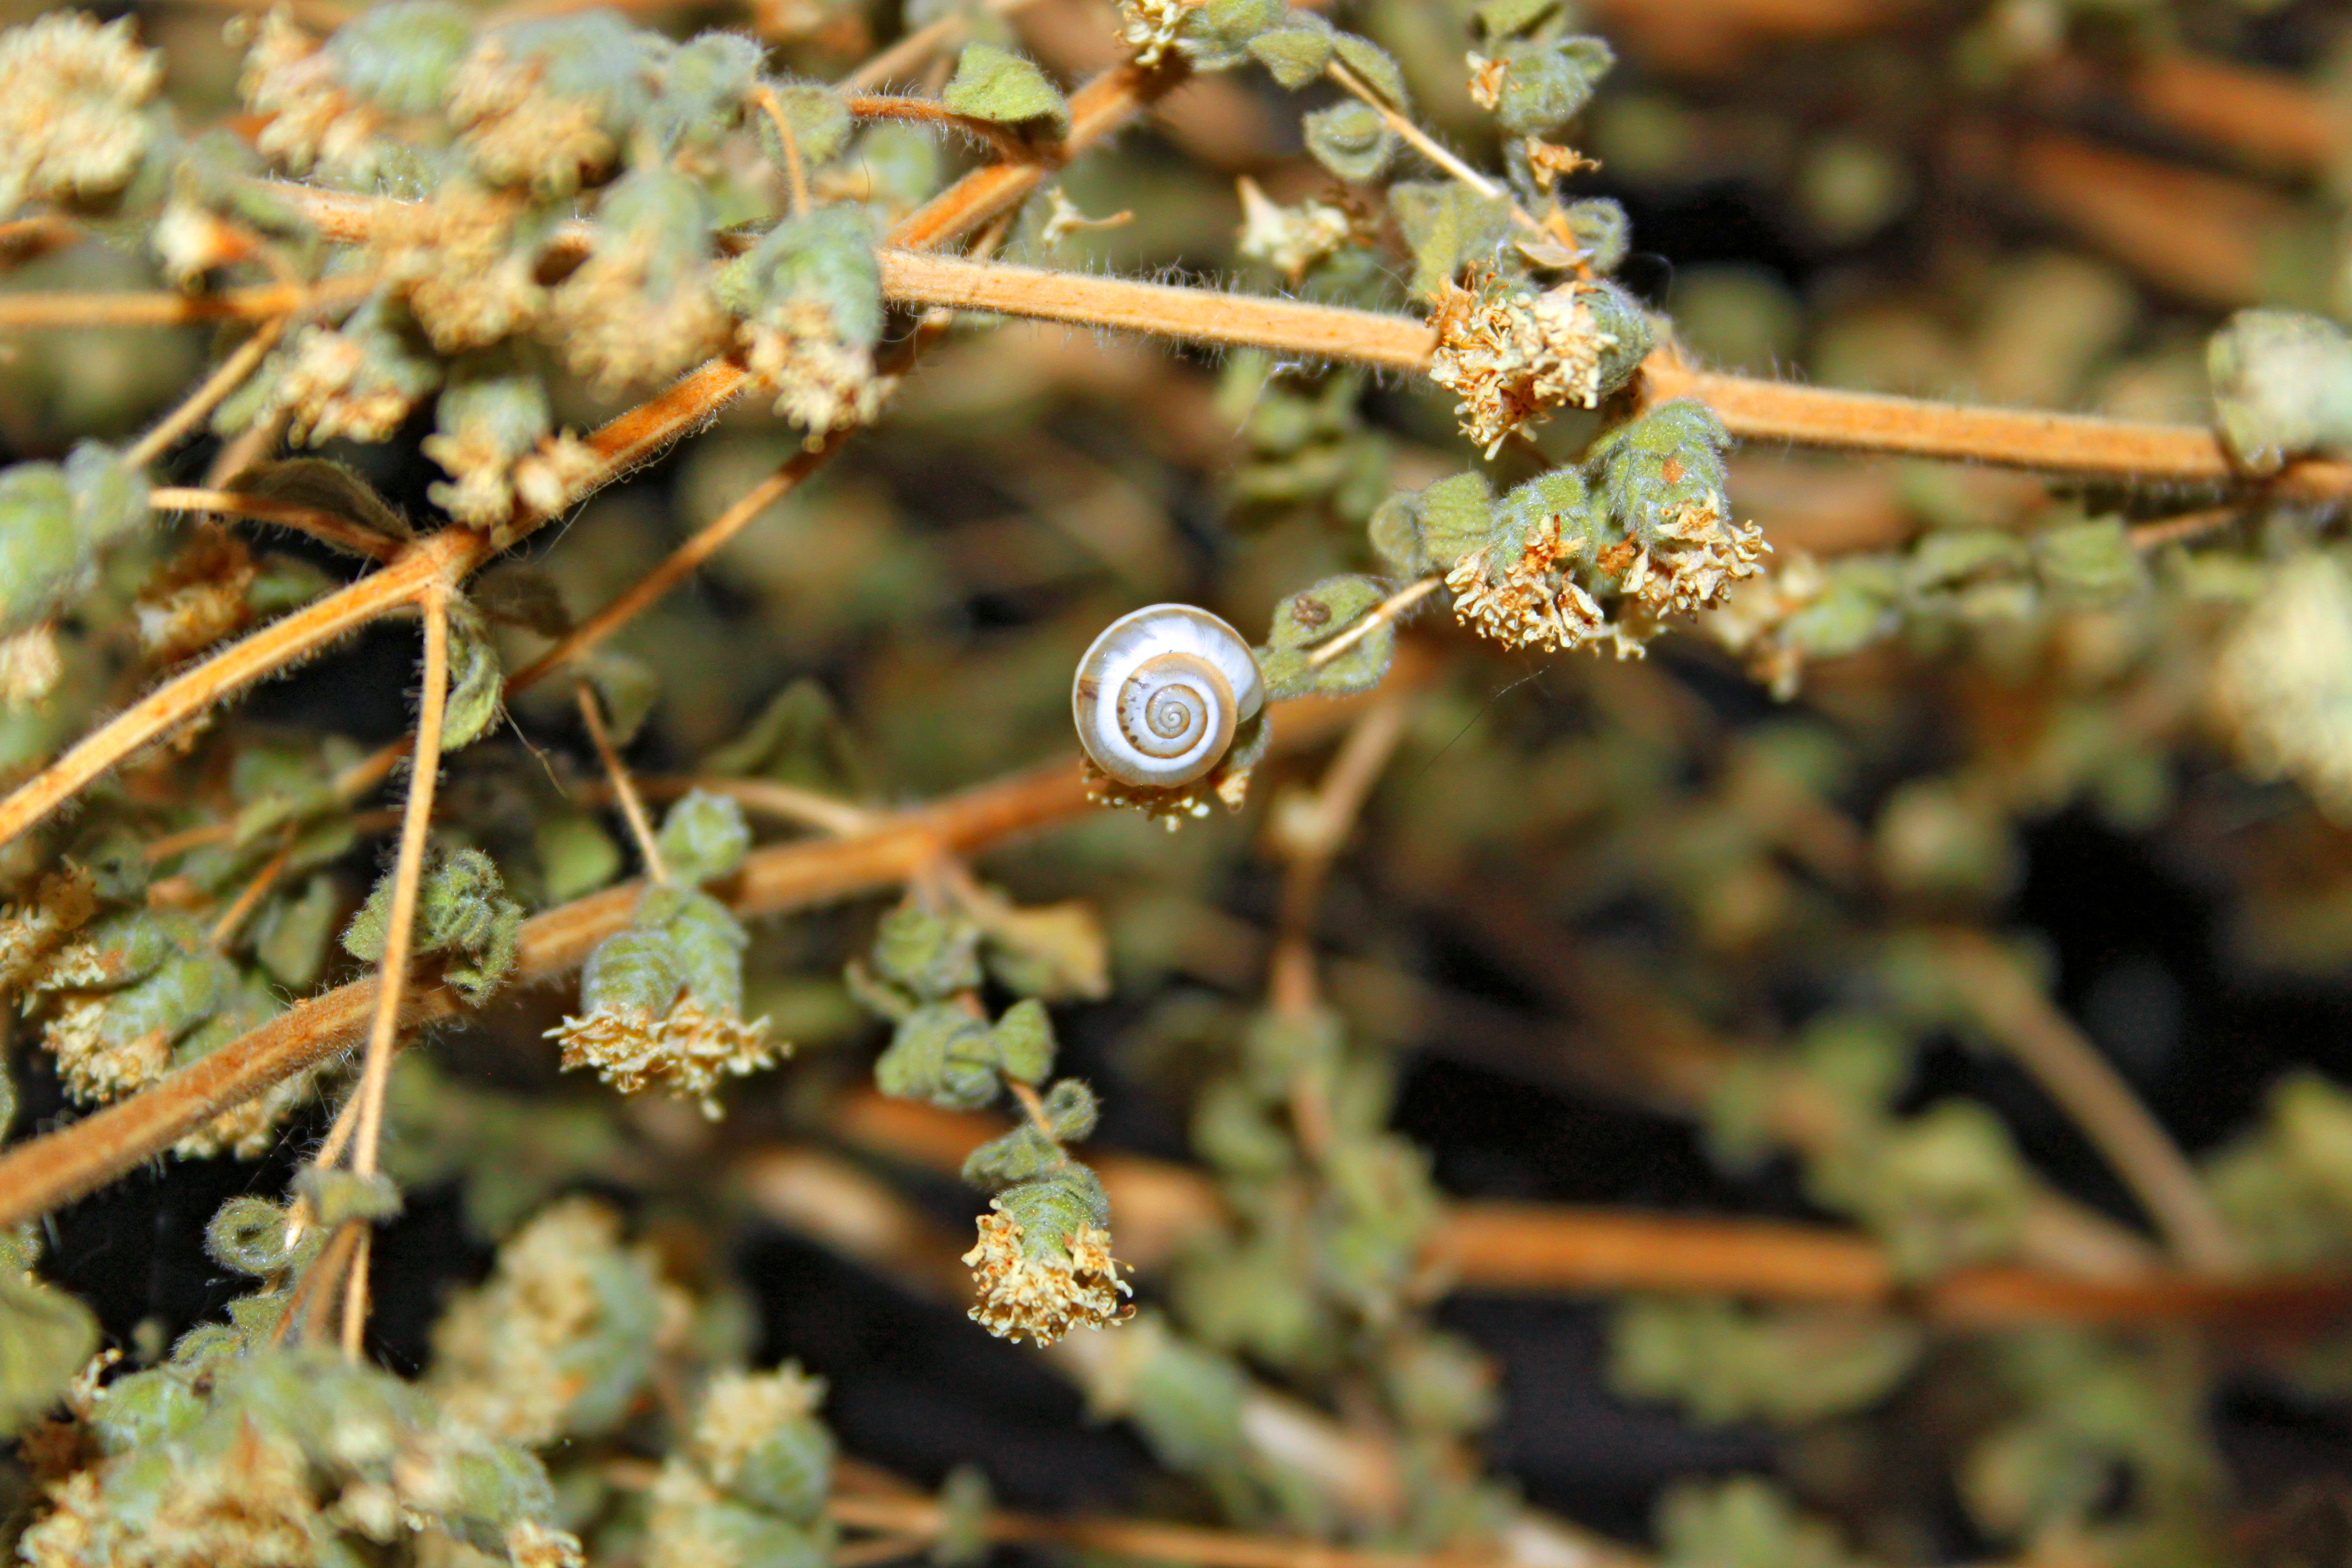
snail, oregano, plant, twig, terrestrial plant, flowering plant, subshrub, grass, tree, herb, Forb, annual plant, plant stem, sedge family, vascular plant, buddleia, moschatel family, parsley family